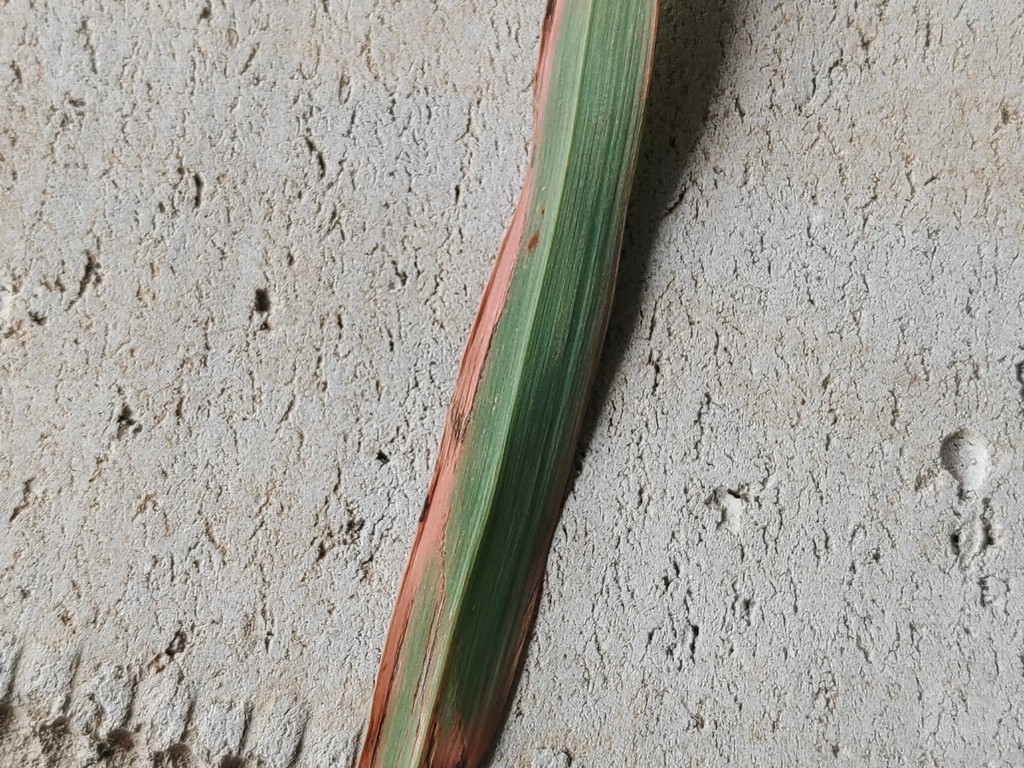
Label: Unhealthy